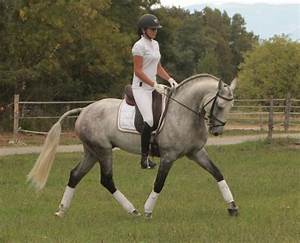
Label: cavallo